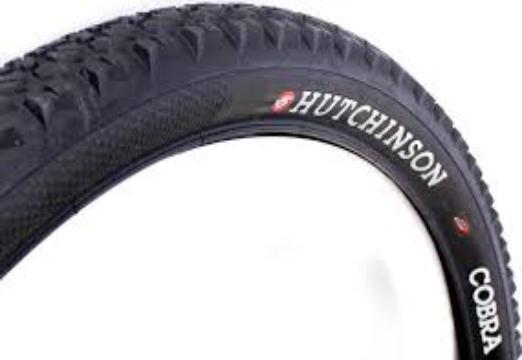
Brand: hutchinson tires
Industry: Transportation